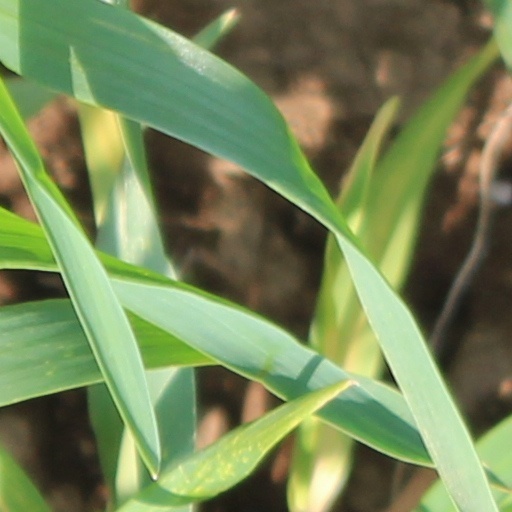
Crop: wheat